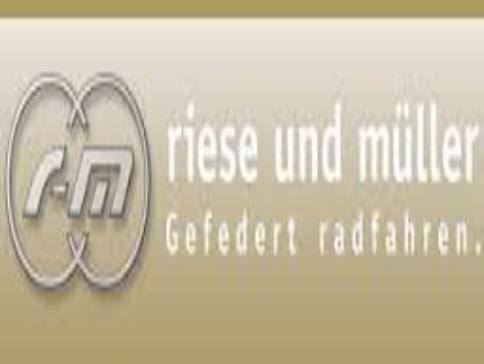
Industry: Transportation